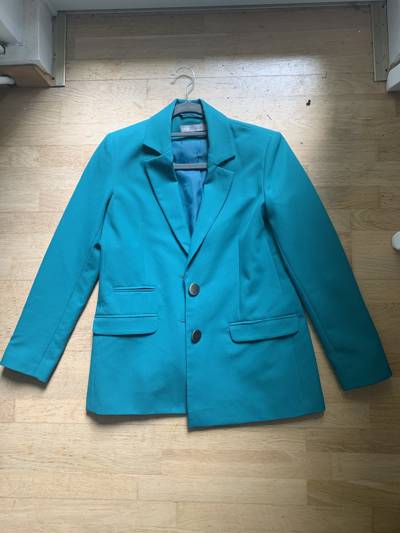
Waste category: clothes